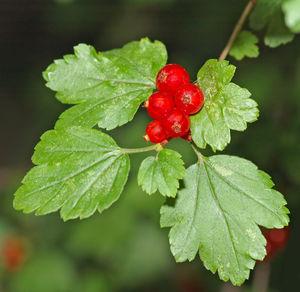
Cette image montre un arbrisseau des Alpes (Ribes alpinum). Merci à Franz Xaver pour l'identification de cette plante. Camera data Camera Nikon D70 Lens Tamron SP AF 90mm/2.8 Di Macro 1:1 Flash Nikon Speedlight SB-800 Focal length 90 mm Aperture f/8 Exposure time 1/60 s Sensivity ISO 200
Le Groseillier des Alpes est un arbuste de la famille des Grossulariacées originaire d'Europe centrale ou boréale.
Cette liste de Tracheophyta de Bosnie-Herzégovine, ainsi que d’espèces introduites est un aperçu incomplet d’espèces de mousses, de fougères, de gymnospermes et d’angiospermes citées dans la littérature disponible en langues bosniaque, croate, serbe et serbo-croate. Cet aperçu n’inclue pas des espèces cultivées ni celles occasionnellement introduites.